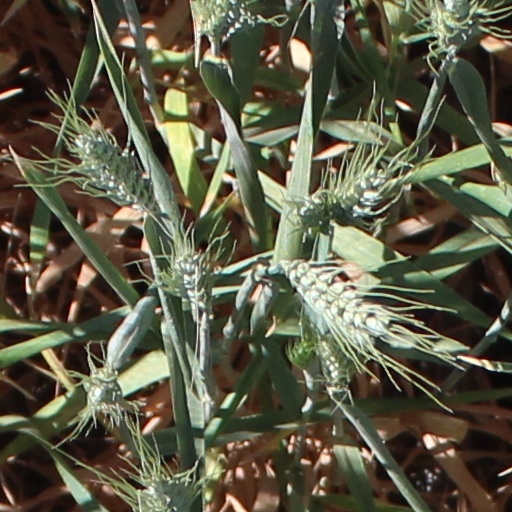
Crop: wheat